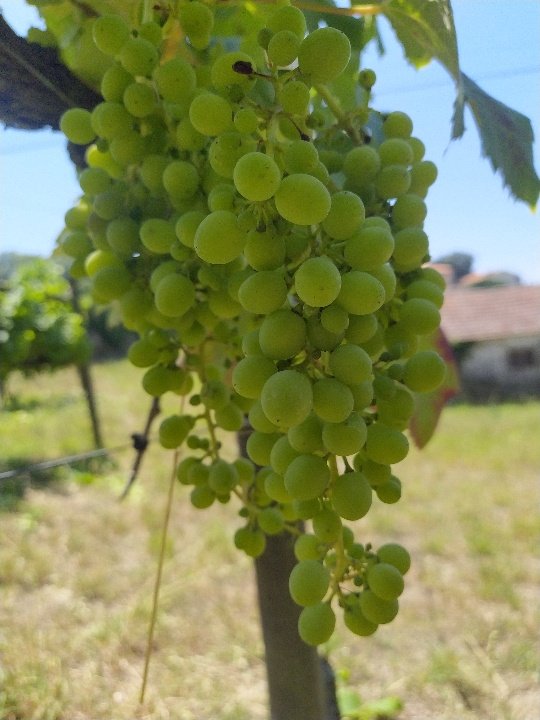
Berries visible: 125
Grape clusters: 1